Patrick Hickey (artist)

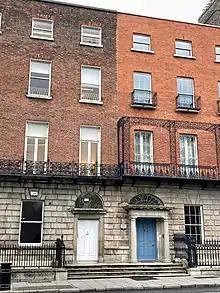
This is the Royal Institute of the Architects of Ireland where Hickey became an honorary member in 1989.

In 1980, RTÉ News reported Hickey's attendance at the National Gallery in Dublin to teach children of the ways of art. He wanted the young people of Ireland to visit the gallery and to see it as "a living place". He then exhibited his "Garden with Sago Palms Oil" on canvas in 1988 at the Taylor Galleries in Dublin. This would be one of the last exhibitions of his career. Hickey returned to teaching part-time in UCD at the School of Architecture, then later went on to be a professor at the NCAD in the late 1980s.